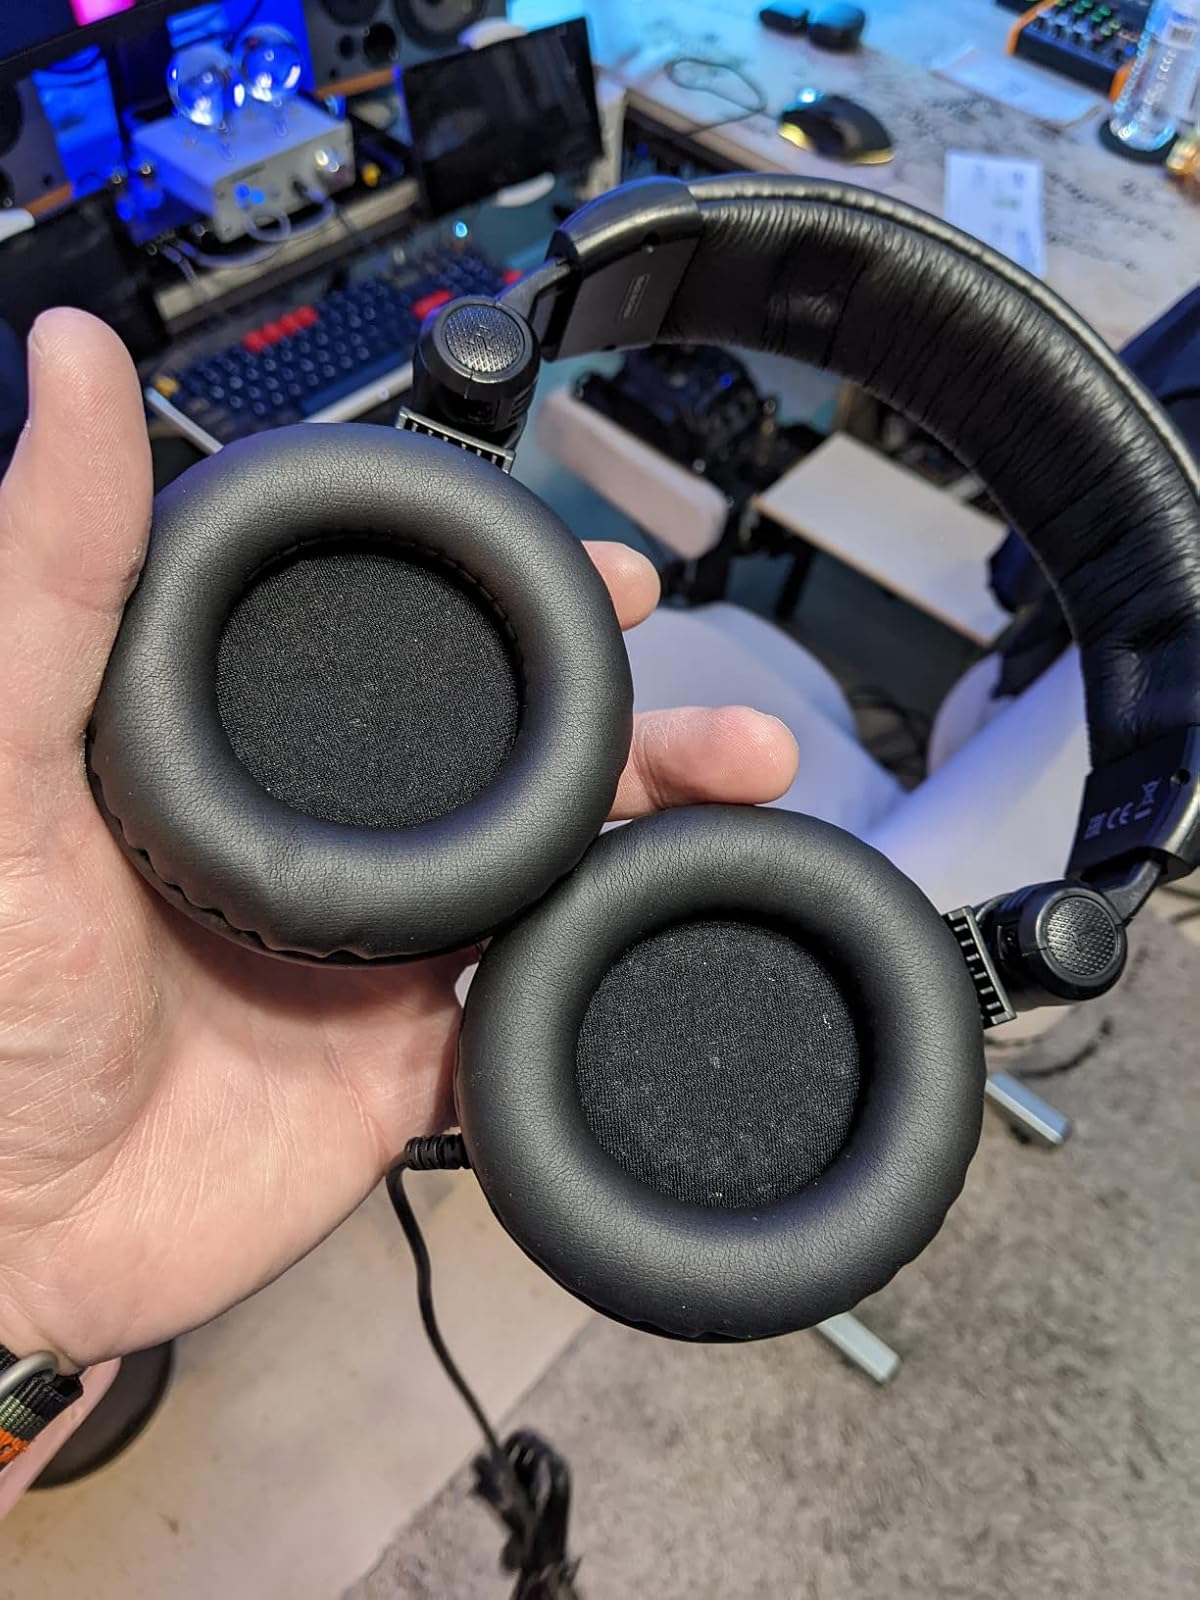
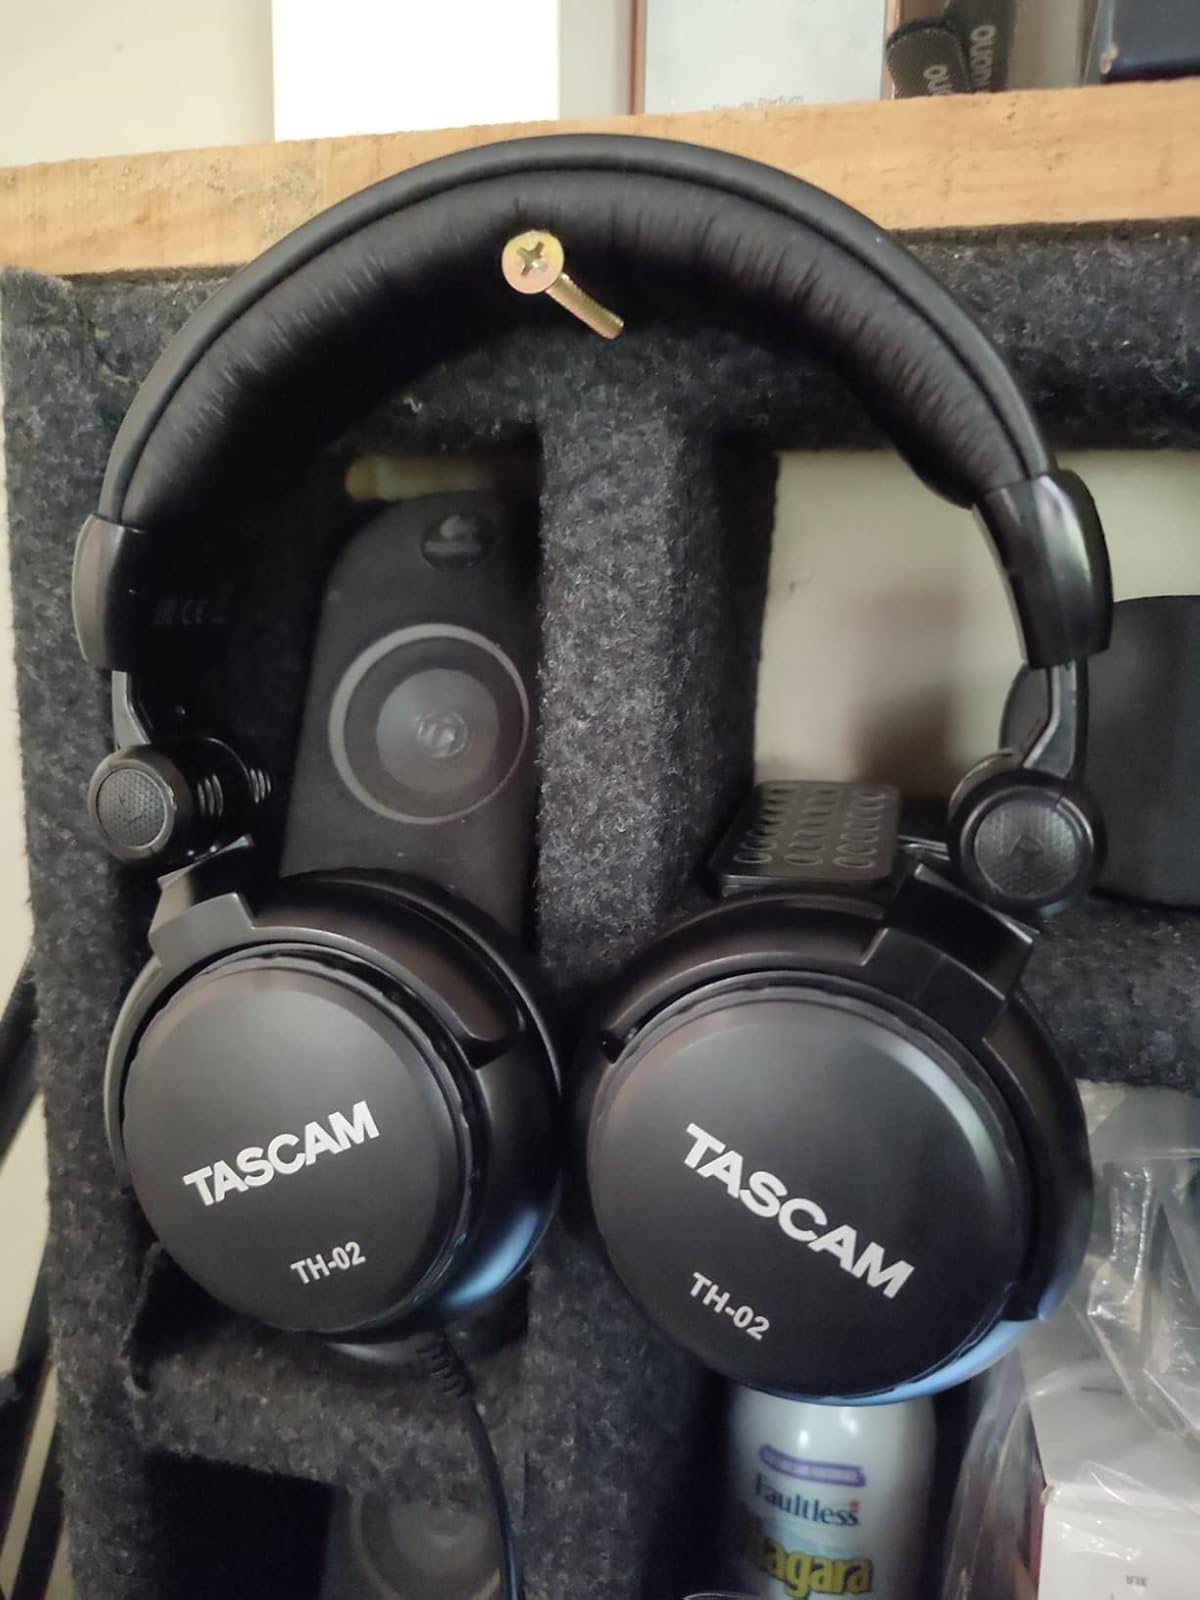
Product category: headphones
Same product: yes